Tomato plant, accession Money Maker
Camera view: horizontal (90 deg, fisheye); turntable rotation: 180 degrees
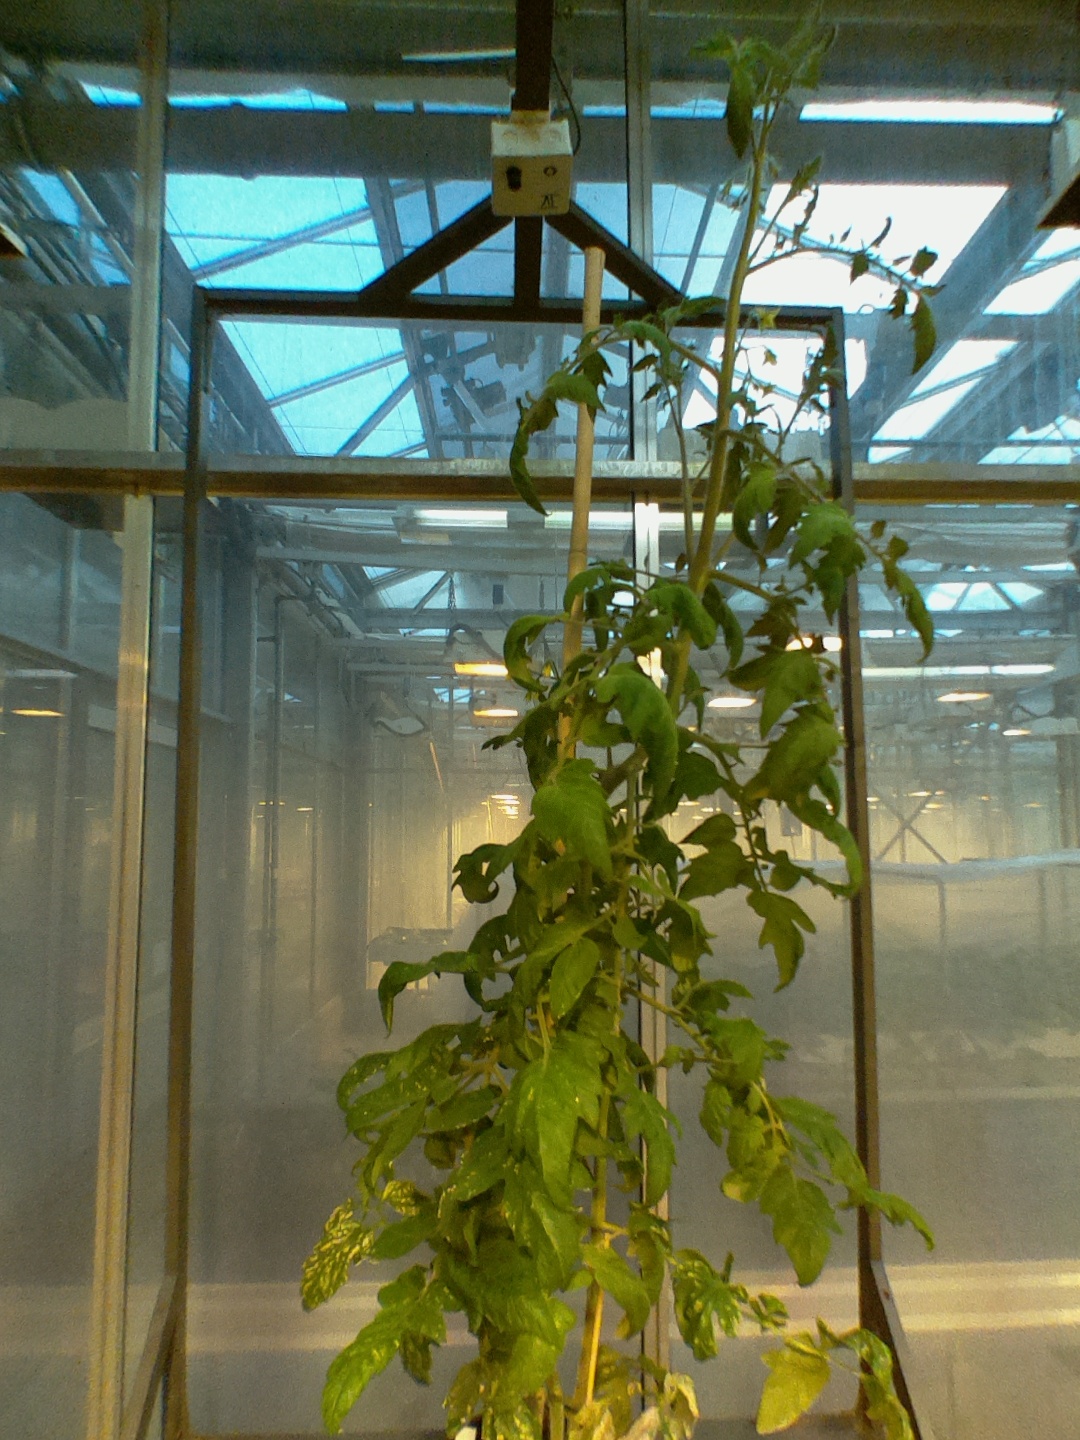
BBCH growth stage 68: Full flowering, 80%-90% of flowers open, more petals falling